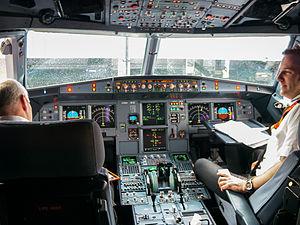
Le cockpit d'un Airbus A319 d'easyJet le 28 mars 2006 après son atterrissage à Tallinn. Suomi: EasyJetin Airbus 319:n ohjaamo 28.3.2006 Tallinnassa laskun jälkeen.
Les instruments de bord servent à présenter à l'équipage technique toutes les informations utiles au pilotage et au fonctionnement de l'aéronef, à la navigation et aux communications avec les autres aéronefs et le contrôle aérien :
La planche de bord tout écran est un terme désignant les postes de pilotage modernes où les instruments à aiguille ont été remplacés par des écrans. Cela permet de regrouper un maximum d'informations sur une même surface de visualisation et ainsi diminuer la charge de travail des pilotes. Ce système d'affichage est également appelé EIS ou CDS.
Depuis la fin des années 1990, Boeing et Airbus s'affrontent essentiellement dans le domaine des avions civils, et de plus en plus dans le domaine de la défense. Boeing Defense, Space & Security est également concurrent d'Airbus Defence and Space, filiale d'Airbus Group, dans d'autres domaines, notamment celui des avions militaires et des lanceurs.